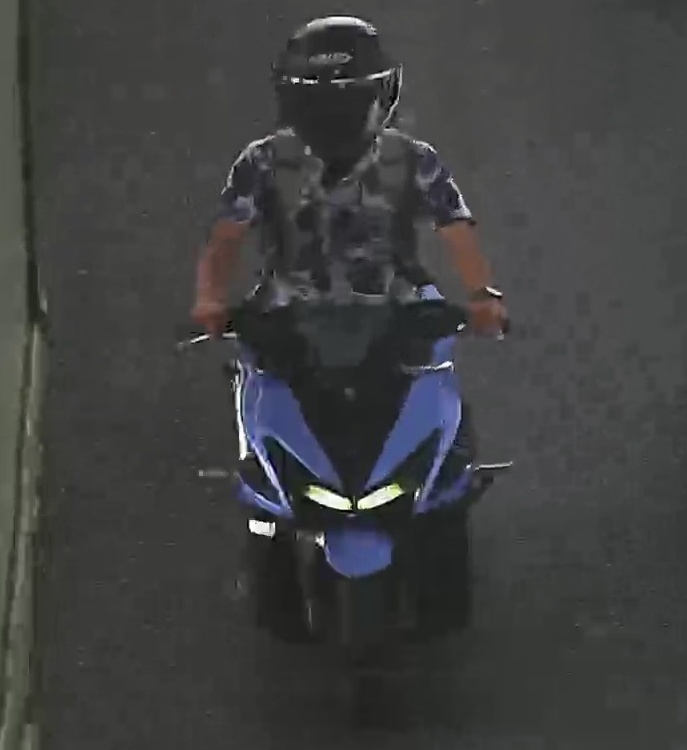
person-with-helmet: 1
person-without-helmet: 0